José María Hinojosa Lasarte

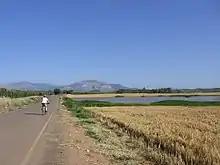
Campillos county

The years of 1928–1930 were mostly bohemian in Málaga, combined with journeys across Andalusia and abroad. Apart from trips to France and England, Hinojosa visited Nordic countries and toured the USSR, perhaps the first of this sort permitted by the Soviet authorities. Partly living with his family, he also began to engage in the family business, which apart from landholdings also includes industrial exploration activities. Around that time, he fell in love with Ana Freüller Valls, an aristocrat, granddaughter to Juan Valera and a local aviation pioneer. Their relationship proved to be a complex and erratic one. Hinojoisa hoped for marriage and indeed Freüller later admitted that at one point they were about to marry; however, she also claimed that they were simply close friends. The affair went on until Hinojosa's death; he was never married and had no children.